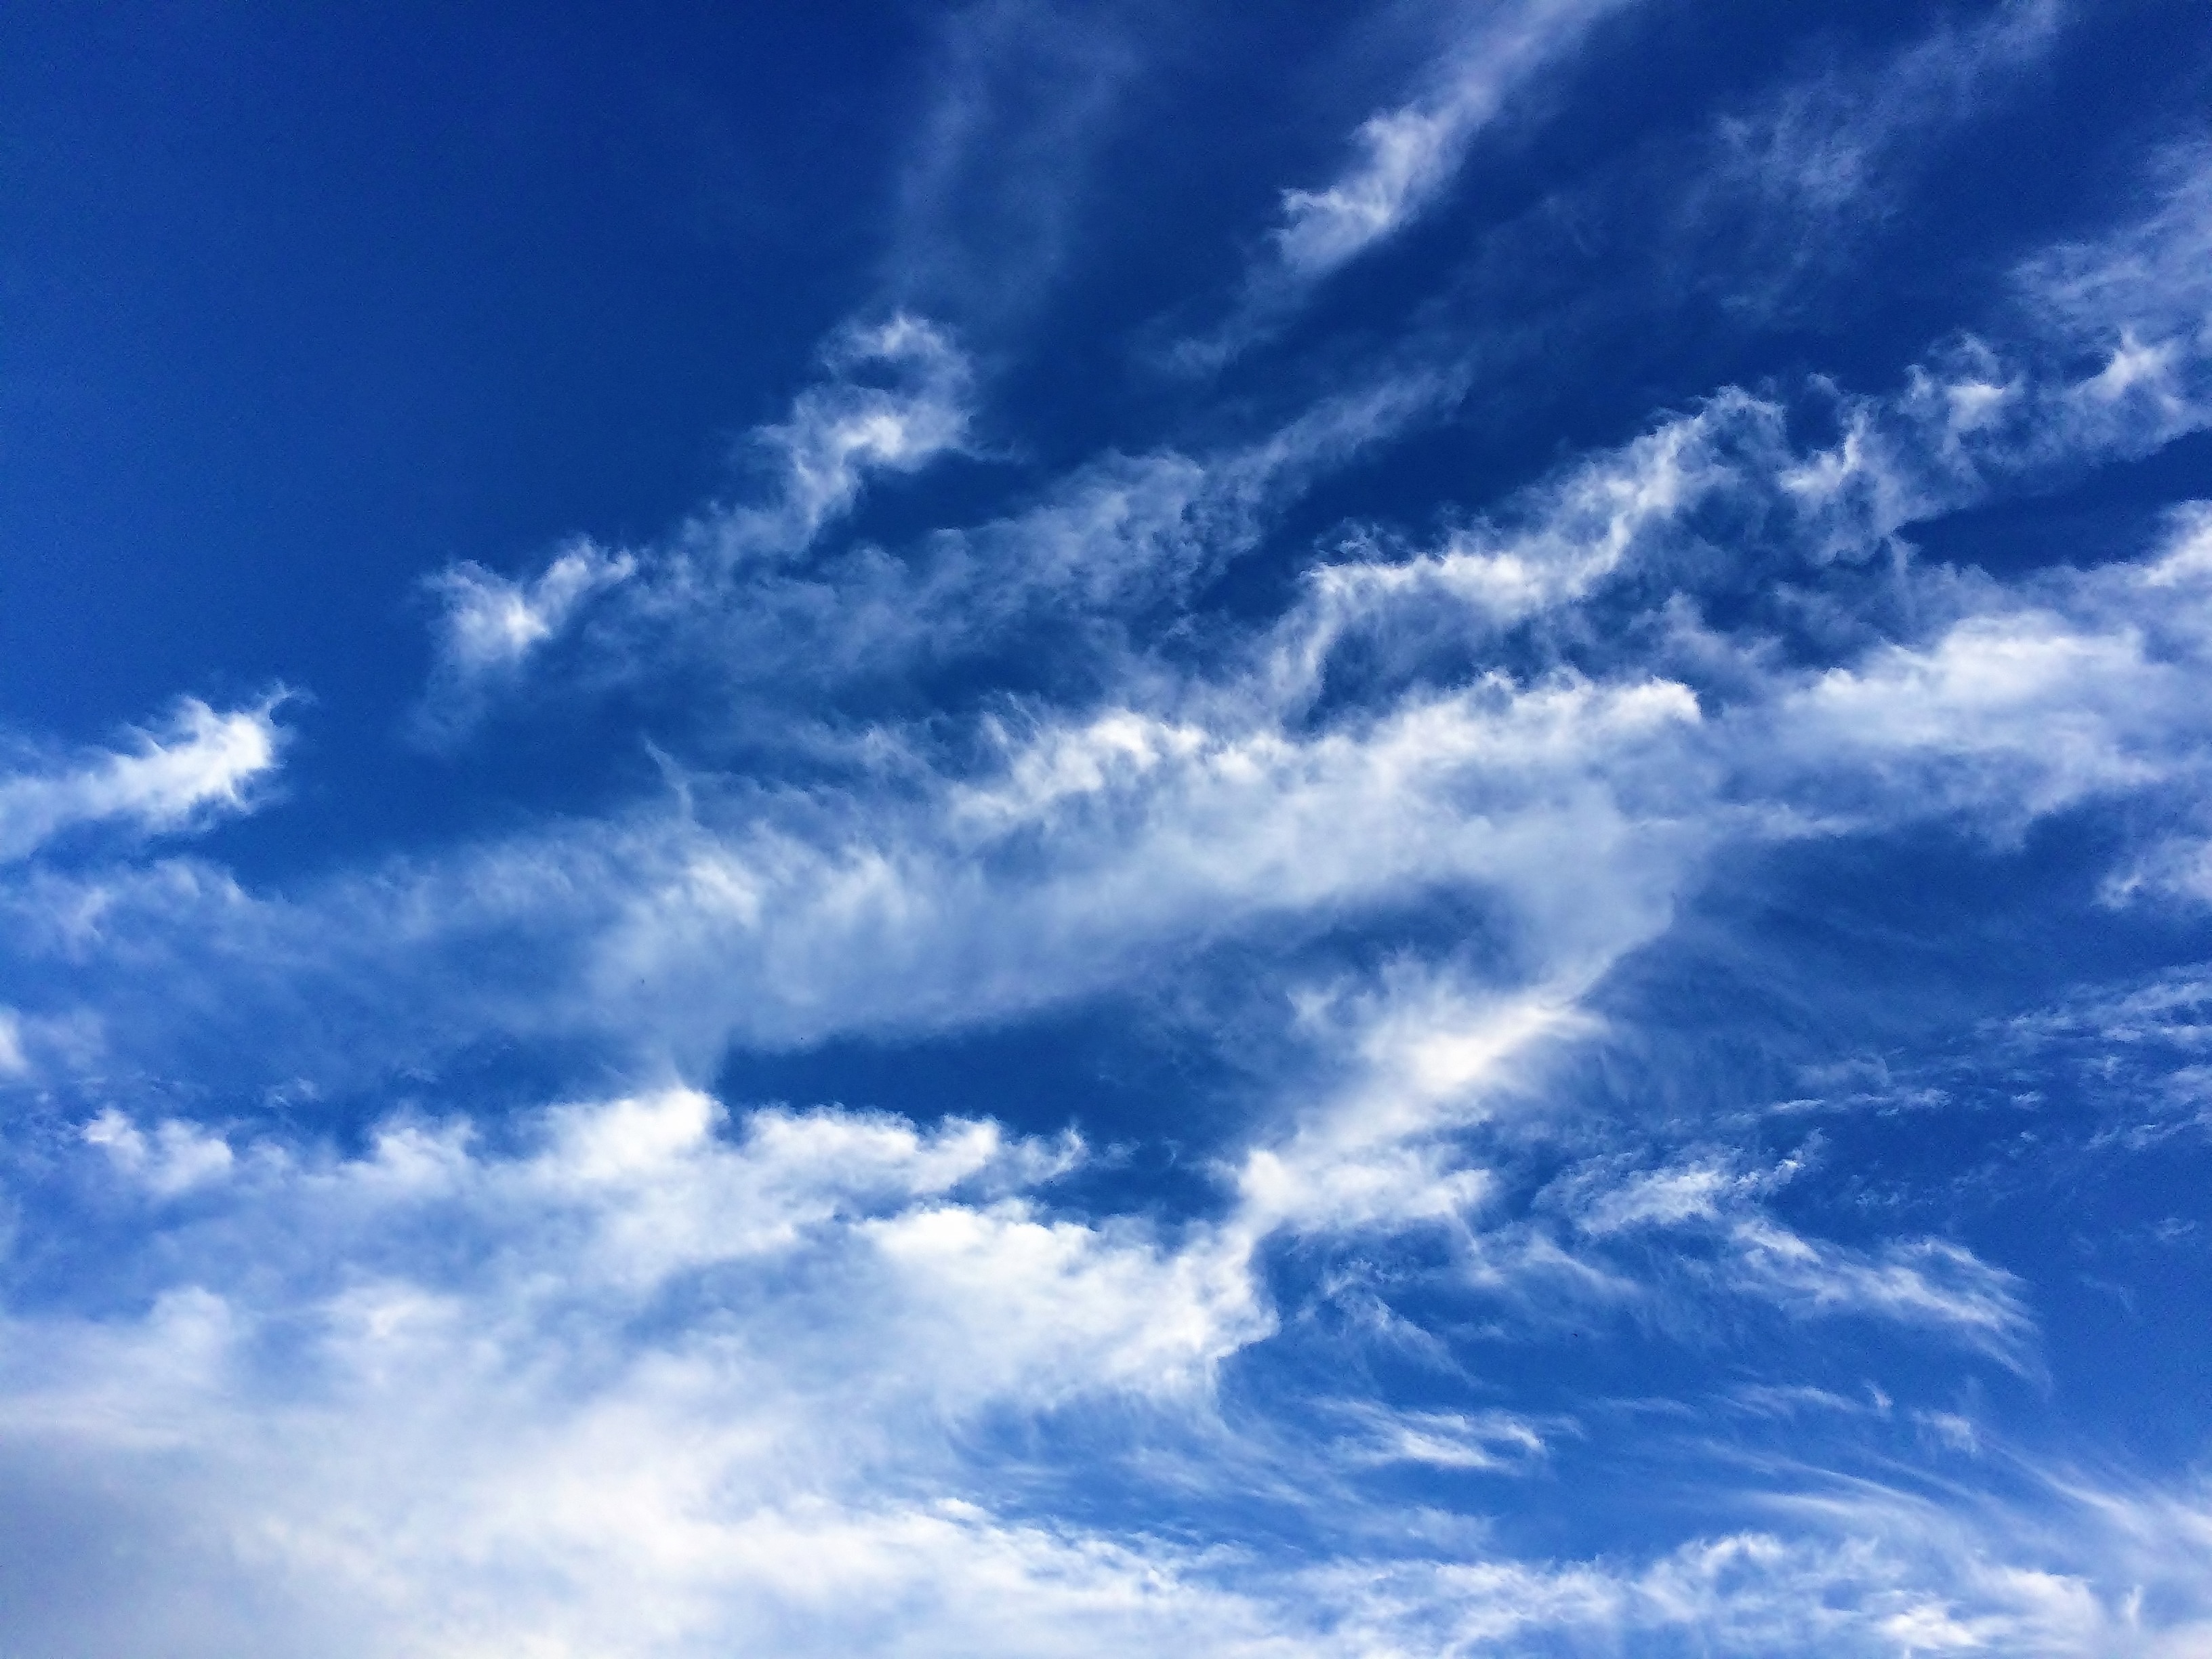
horizon, cloud, sky, sunlight, wind, atmosphere, daytime, flowing, cumulus, japan, blue sky, grassland, otsu park, yokosuka, kanagawa japan, white clouds, meteorological phenomenon